Gerhard Graf-Martinez

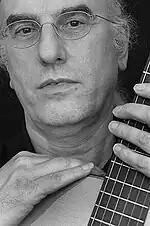
Gerhard Graf-Martinez

Gerhard Graf-Martinez (born 1952 in Schorndorf, Baden-Württemberg) is a German Flamenco guitarist, author and composer. In 1982, he founded the Flamenco-Jazz trio “Modo Nuevo”. Being a member of the “Peña Flamenca Sierra Blanca Marbella”, he hosted the “Curso Internacional De La Guitarra Flamenca” in Marbella (Málaga) between 1984 and 1987. From 1987 to 1989, he performed as a duo together with a Jewish singer. Between 1989 and 1996, Graf-Martinez was regularly invited as docent to numerous international guitar seminars. He established “Guitar Days” in his home town, which he led until 1994. During 1989 and 1996, he was touring throughout Europe together with his wife, the flamenco dancer Lela de Fuenteprado. After that, Graf-Martinez worked more and more as an author. Since then he has worldwide published more than eight books - educational books with CDs, CD-ROM an DVDs - in English and in German.